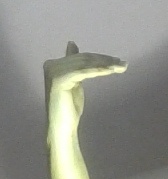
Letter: khaa